Justin Fairfax

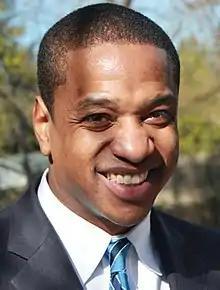
Fairfax during his 2013 attorney general campaign

He was a briefing coordinator for Tipper Gore during the 2000 presidential campaign of Al Gore, in the campaign's Nashville, Tennessee office. Fairfax was also a staffer for Democratic senator John Edwards of North Carolina, in his Washington office.